Antonio Gasparinetti

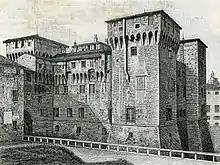
The Castello di San Giorgio in Mantua where Gasparinetti and his co-conspirators were imprisoned in 1814

The fall of Napoleon led to Austria re-taking control of Milan in May 1814. Gasparinetti was dismissed from the army along with many other officers who had been known to be ardent supporters of Napoleon. Already a Freemason and member of the Grand Orient of Italy, he became a prominent member of the Centri, a secret organization composed of military officers and intellectuals based in Mantua but with adherents throughout Lombardy and the Veneto. Their goal, according to Gian Bernardo Soveri Latuada, a lawyer and leading member of the Centri, was "to work for the moral and civil regeneration of the Italian people". However, many of them were also strongly in favour of a united Italy free from foreign domination. A number of Centri members, including Gasparinetti, Soveri Latuada, the physician Giovanni Rasori, Brigadier General Gaspare Bellotti, and severa other high-ranking ex-military officers, were involved in the "Congiura di Brescia-Milano" ("Brescia-Milan Conspiracy"), a plot to overthrow Austrian rule in northern Italy. When the plot was discovered by the Austrian authorities in December 1814, Gasparinetti and his co-conspirators were arrested and taken to Mantua for questioning. All of them were ultimately condemned to prison, Gasparinetti for five years.